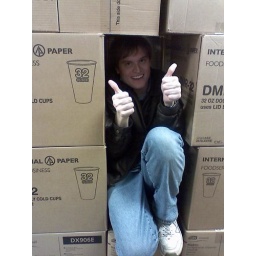
boy in a box